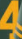
Number: 4